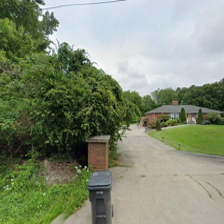
Label: streetView